Tatosoma tipulata

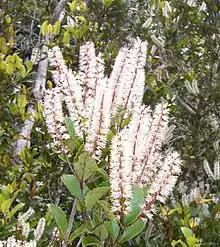
Larval host "P. racemosa".

This species inhabits dense native forest. The larval hosts of this species include "Pterophylla racemosa", "Nothofagus cliffortioides" and "Podocarpus totara" with the larvae feeding on the leaves of these trees.